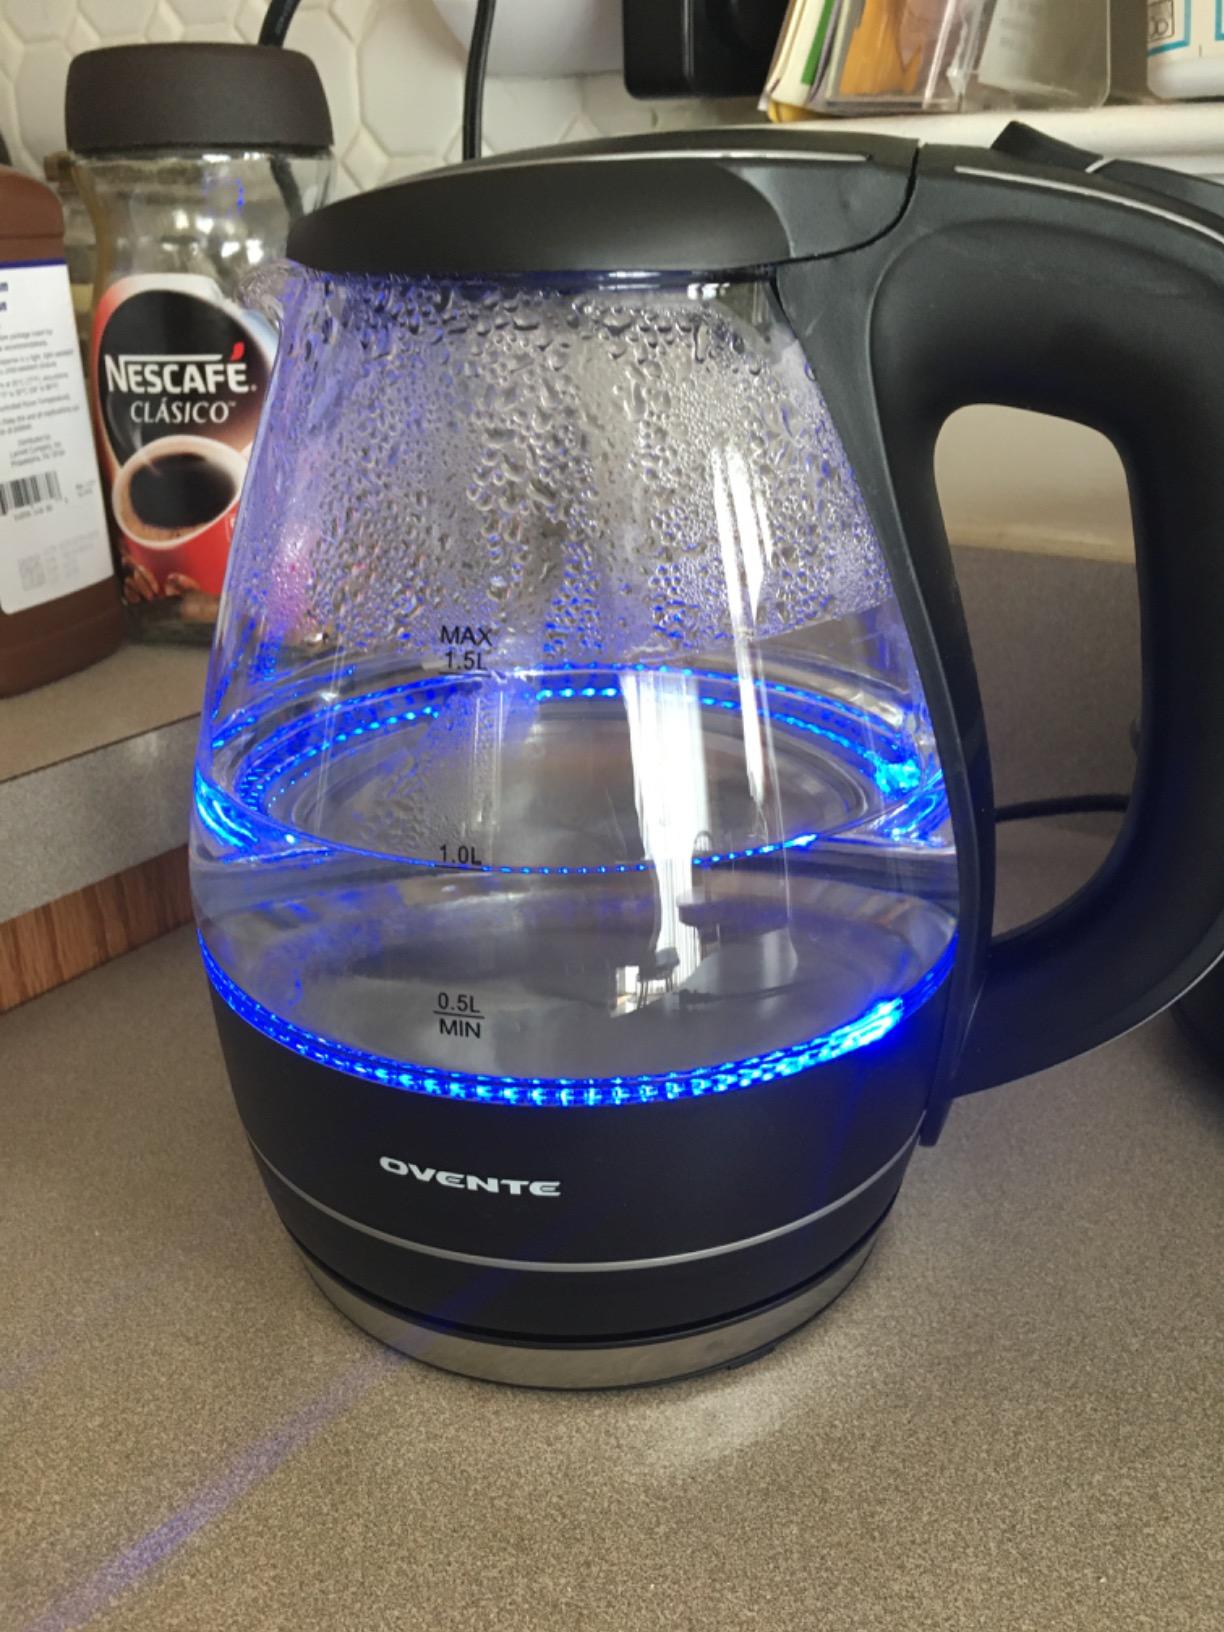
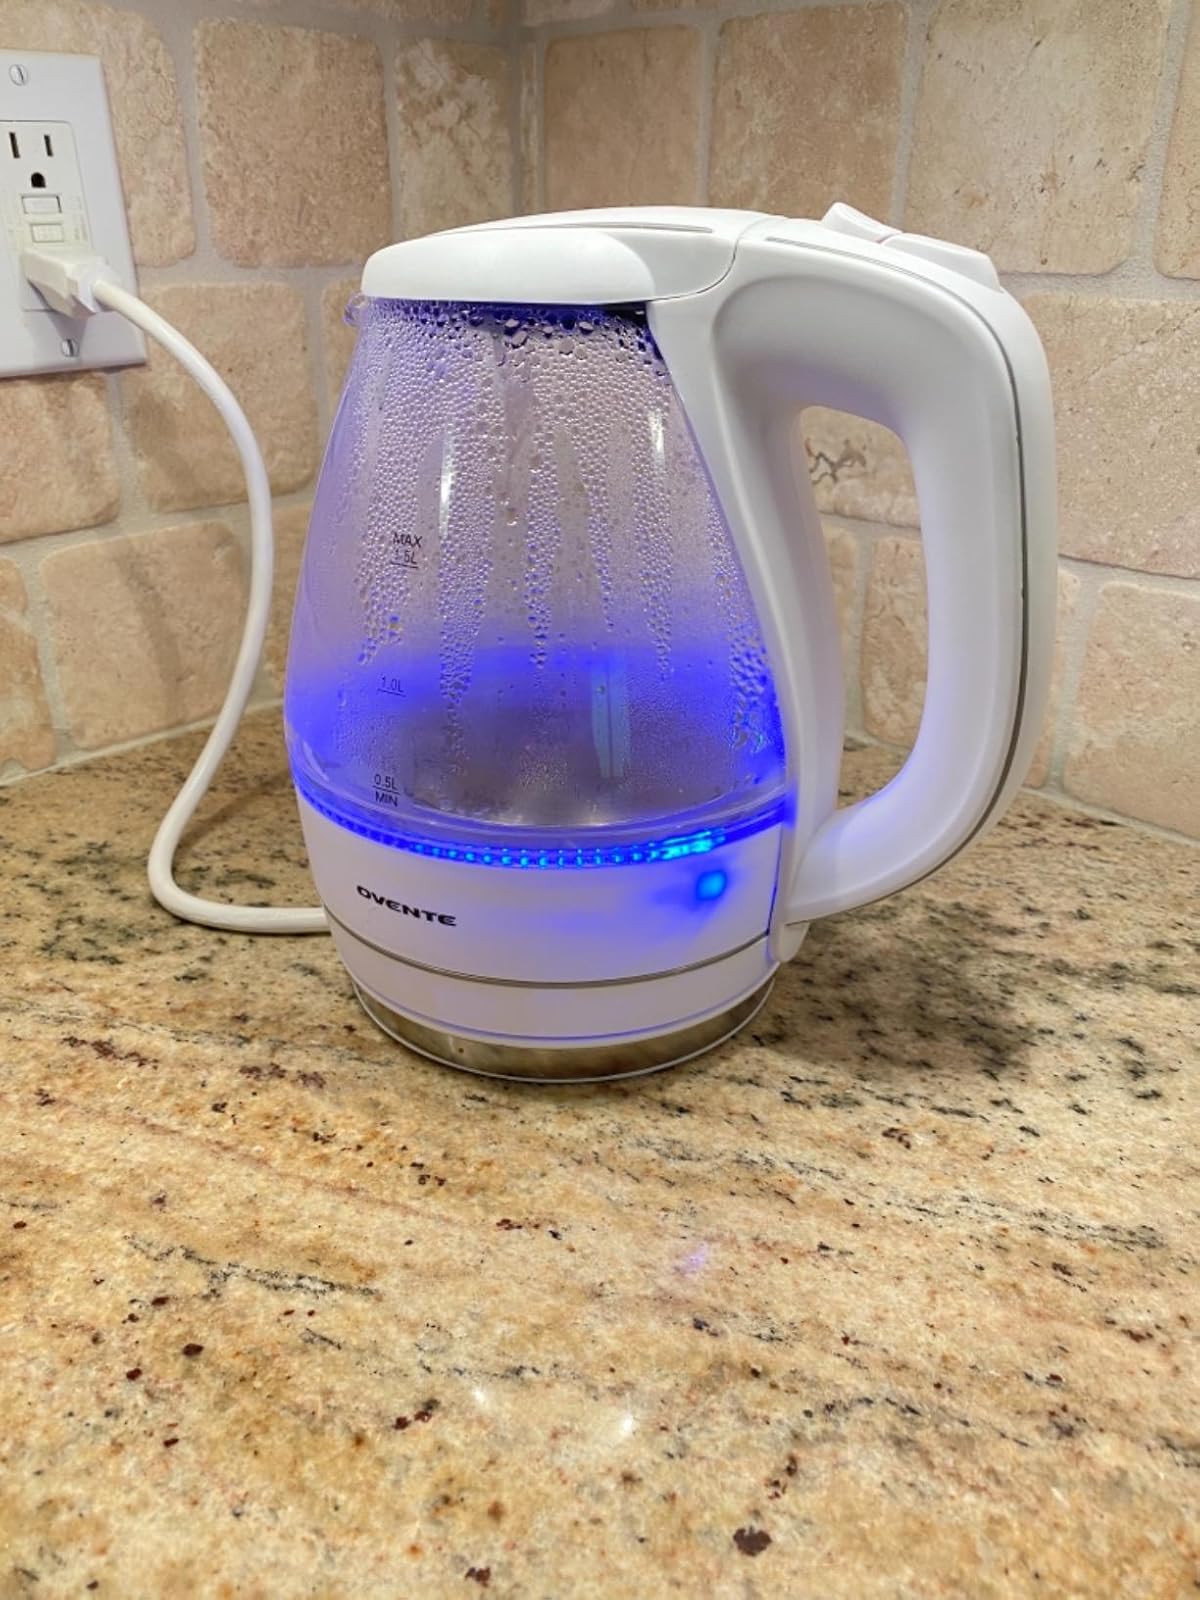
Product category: items_kettle
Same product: no